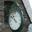
Label: clock